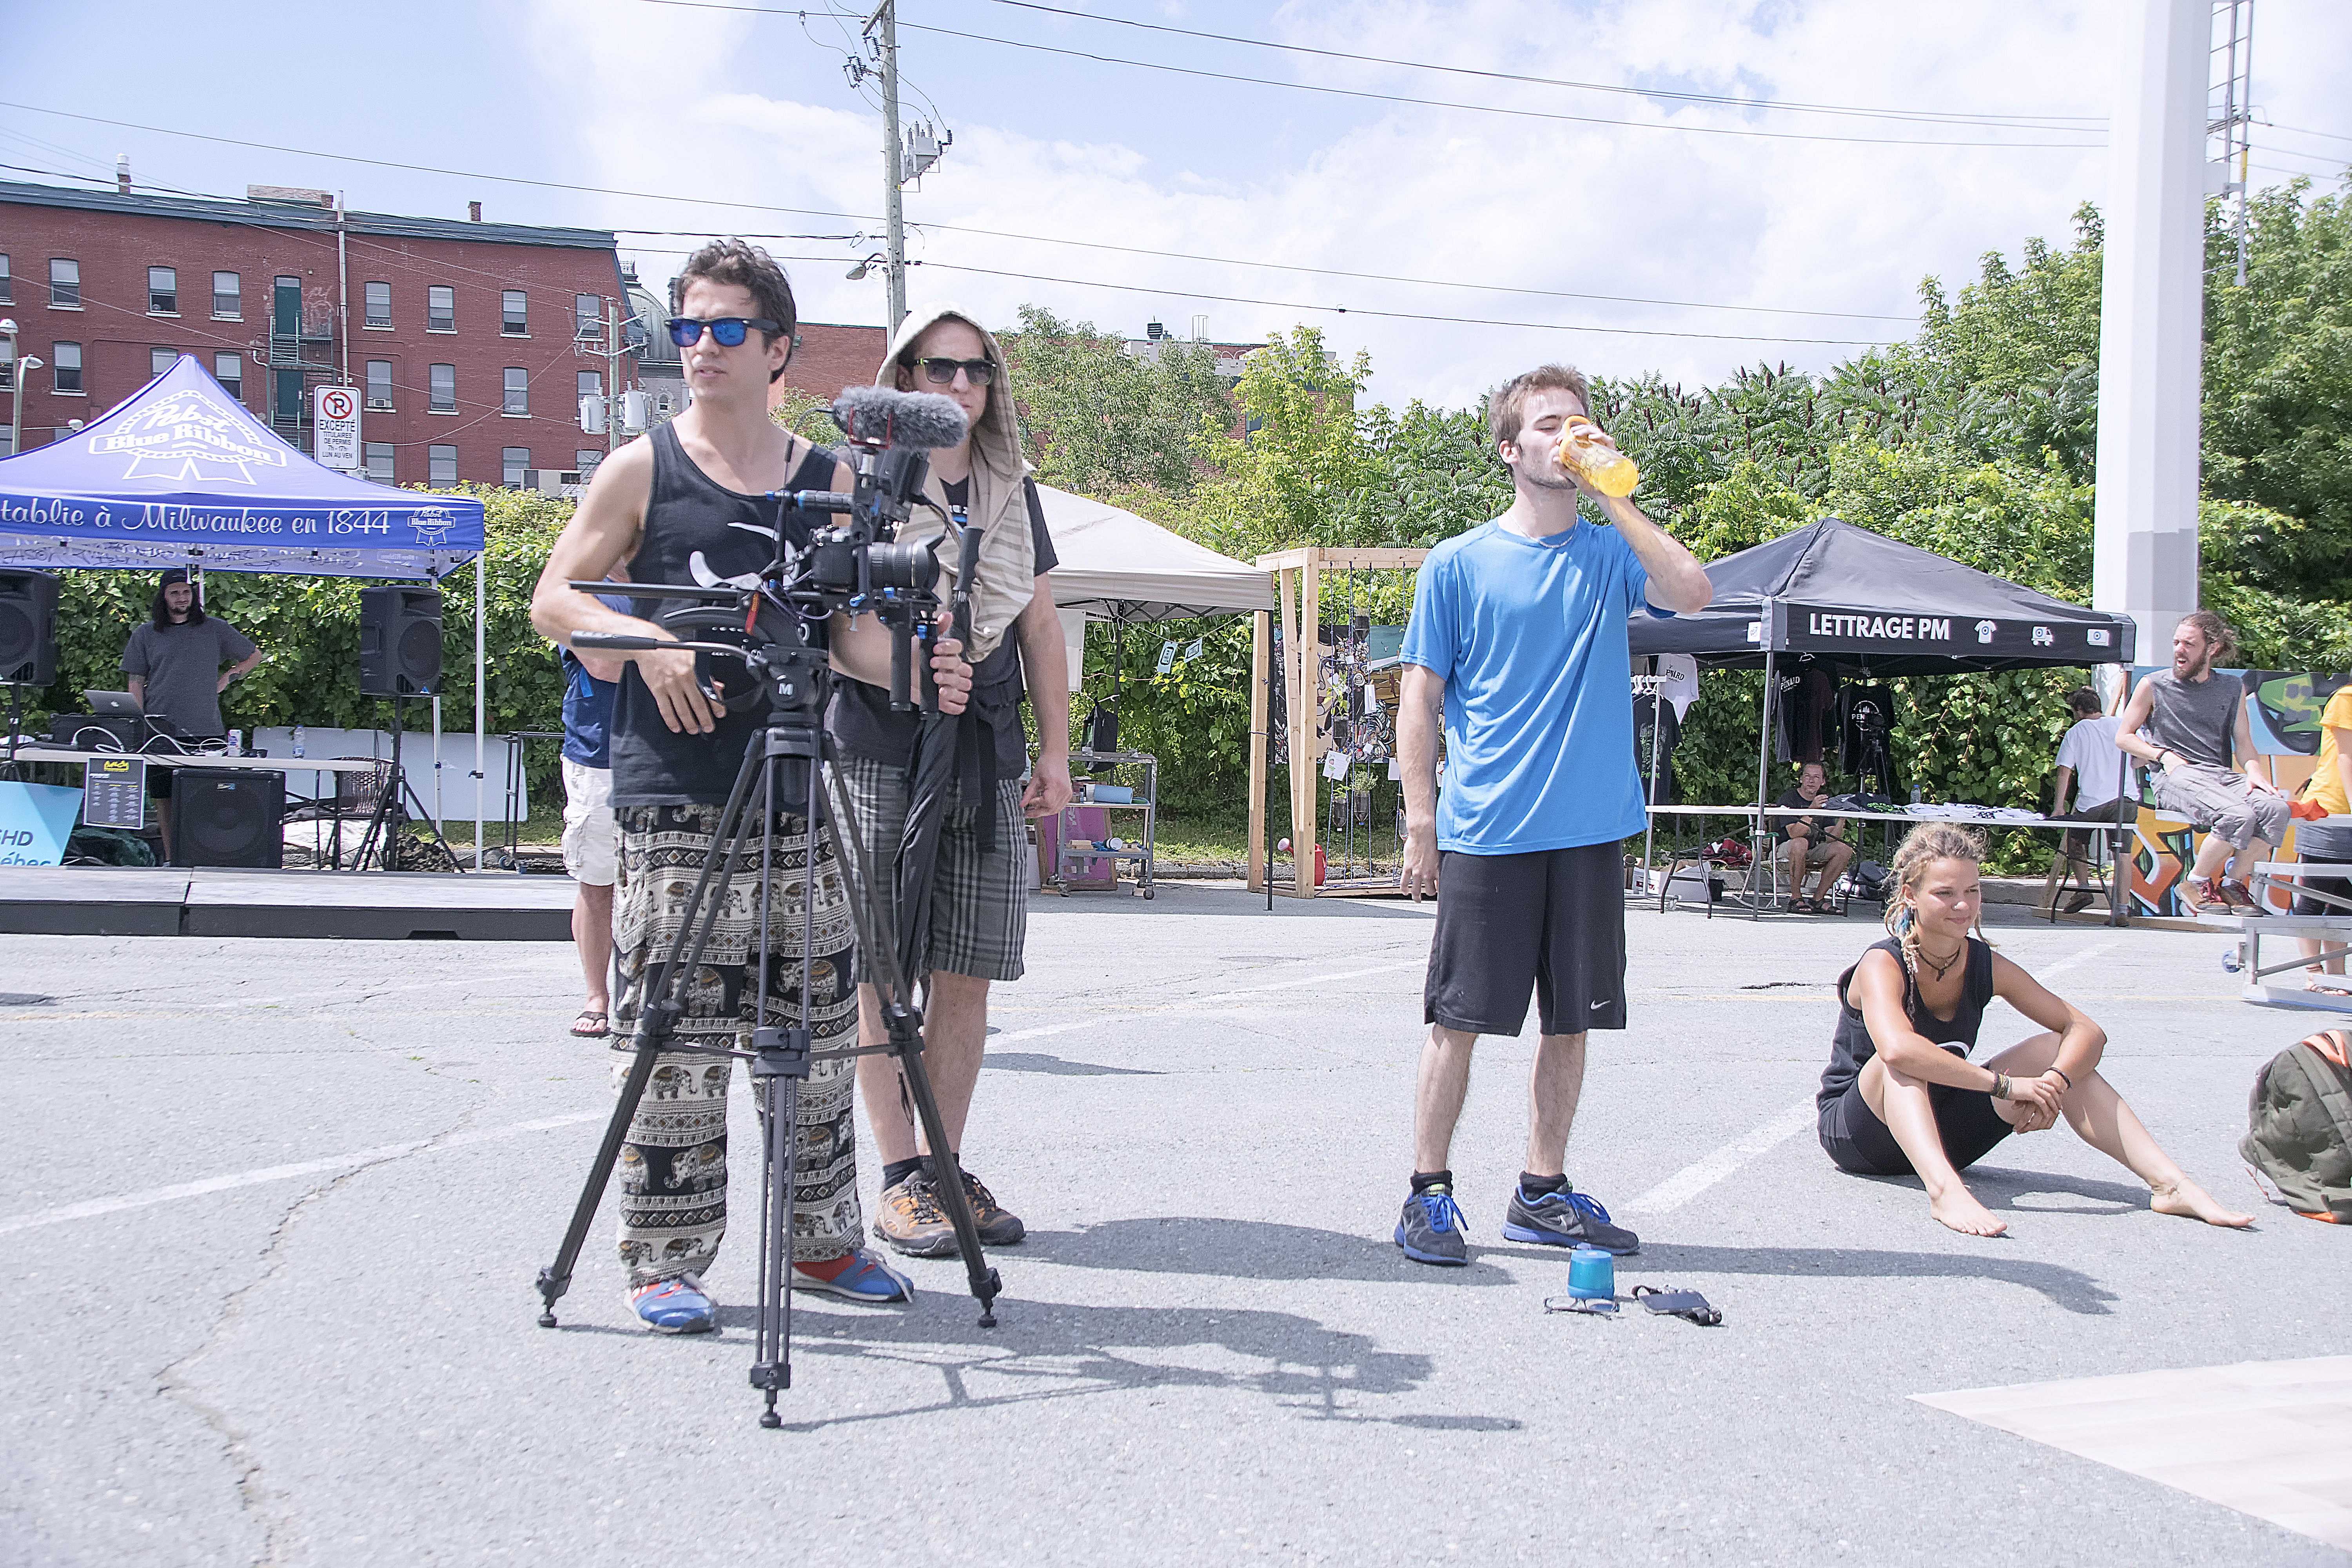
street, urban, graffiti, art, festival, canada, quebec, sherbrooke, urbain, amalgam, endurance sports